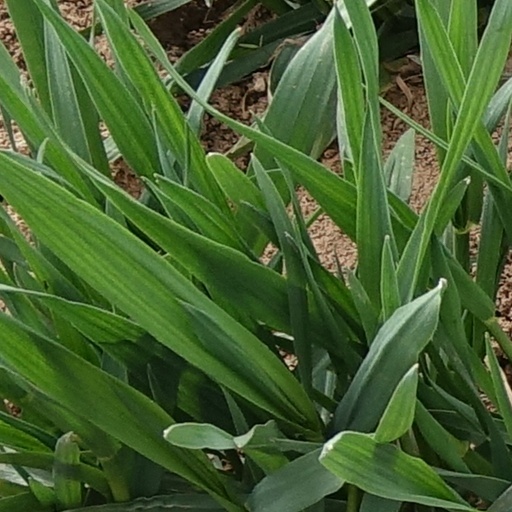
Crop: wheat